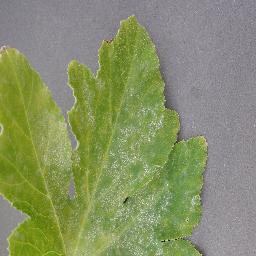
Label: Squash___Powdery_mildew